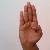
The image shows a hand gesture representing the letter 'B' in Indian Sign Language.